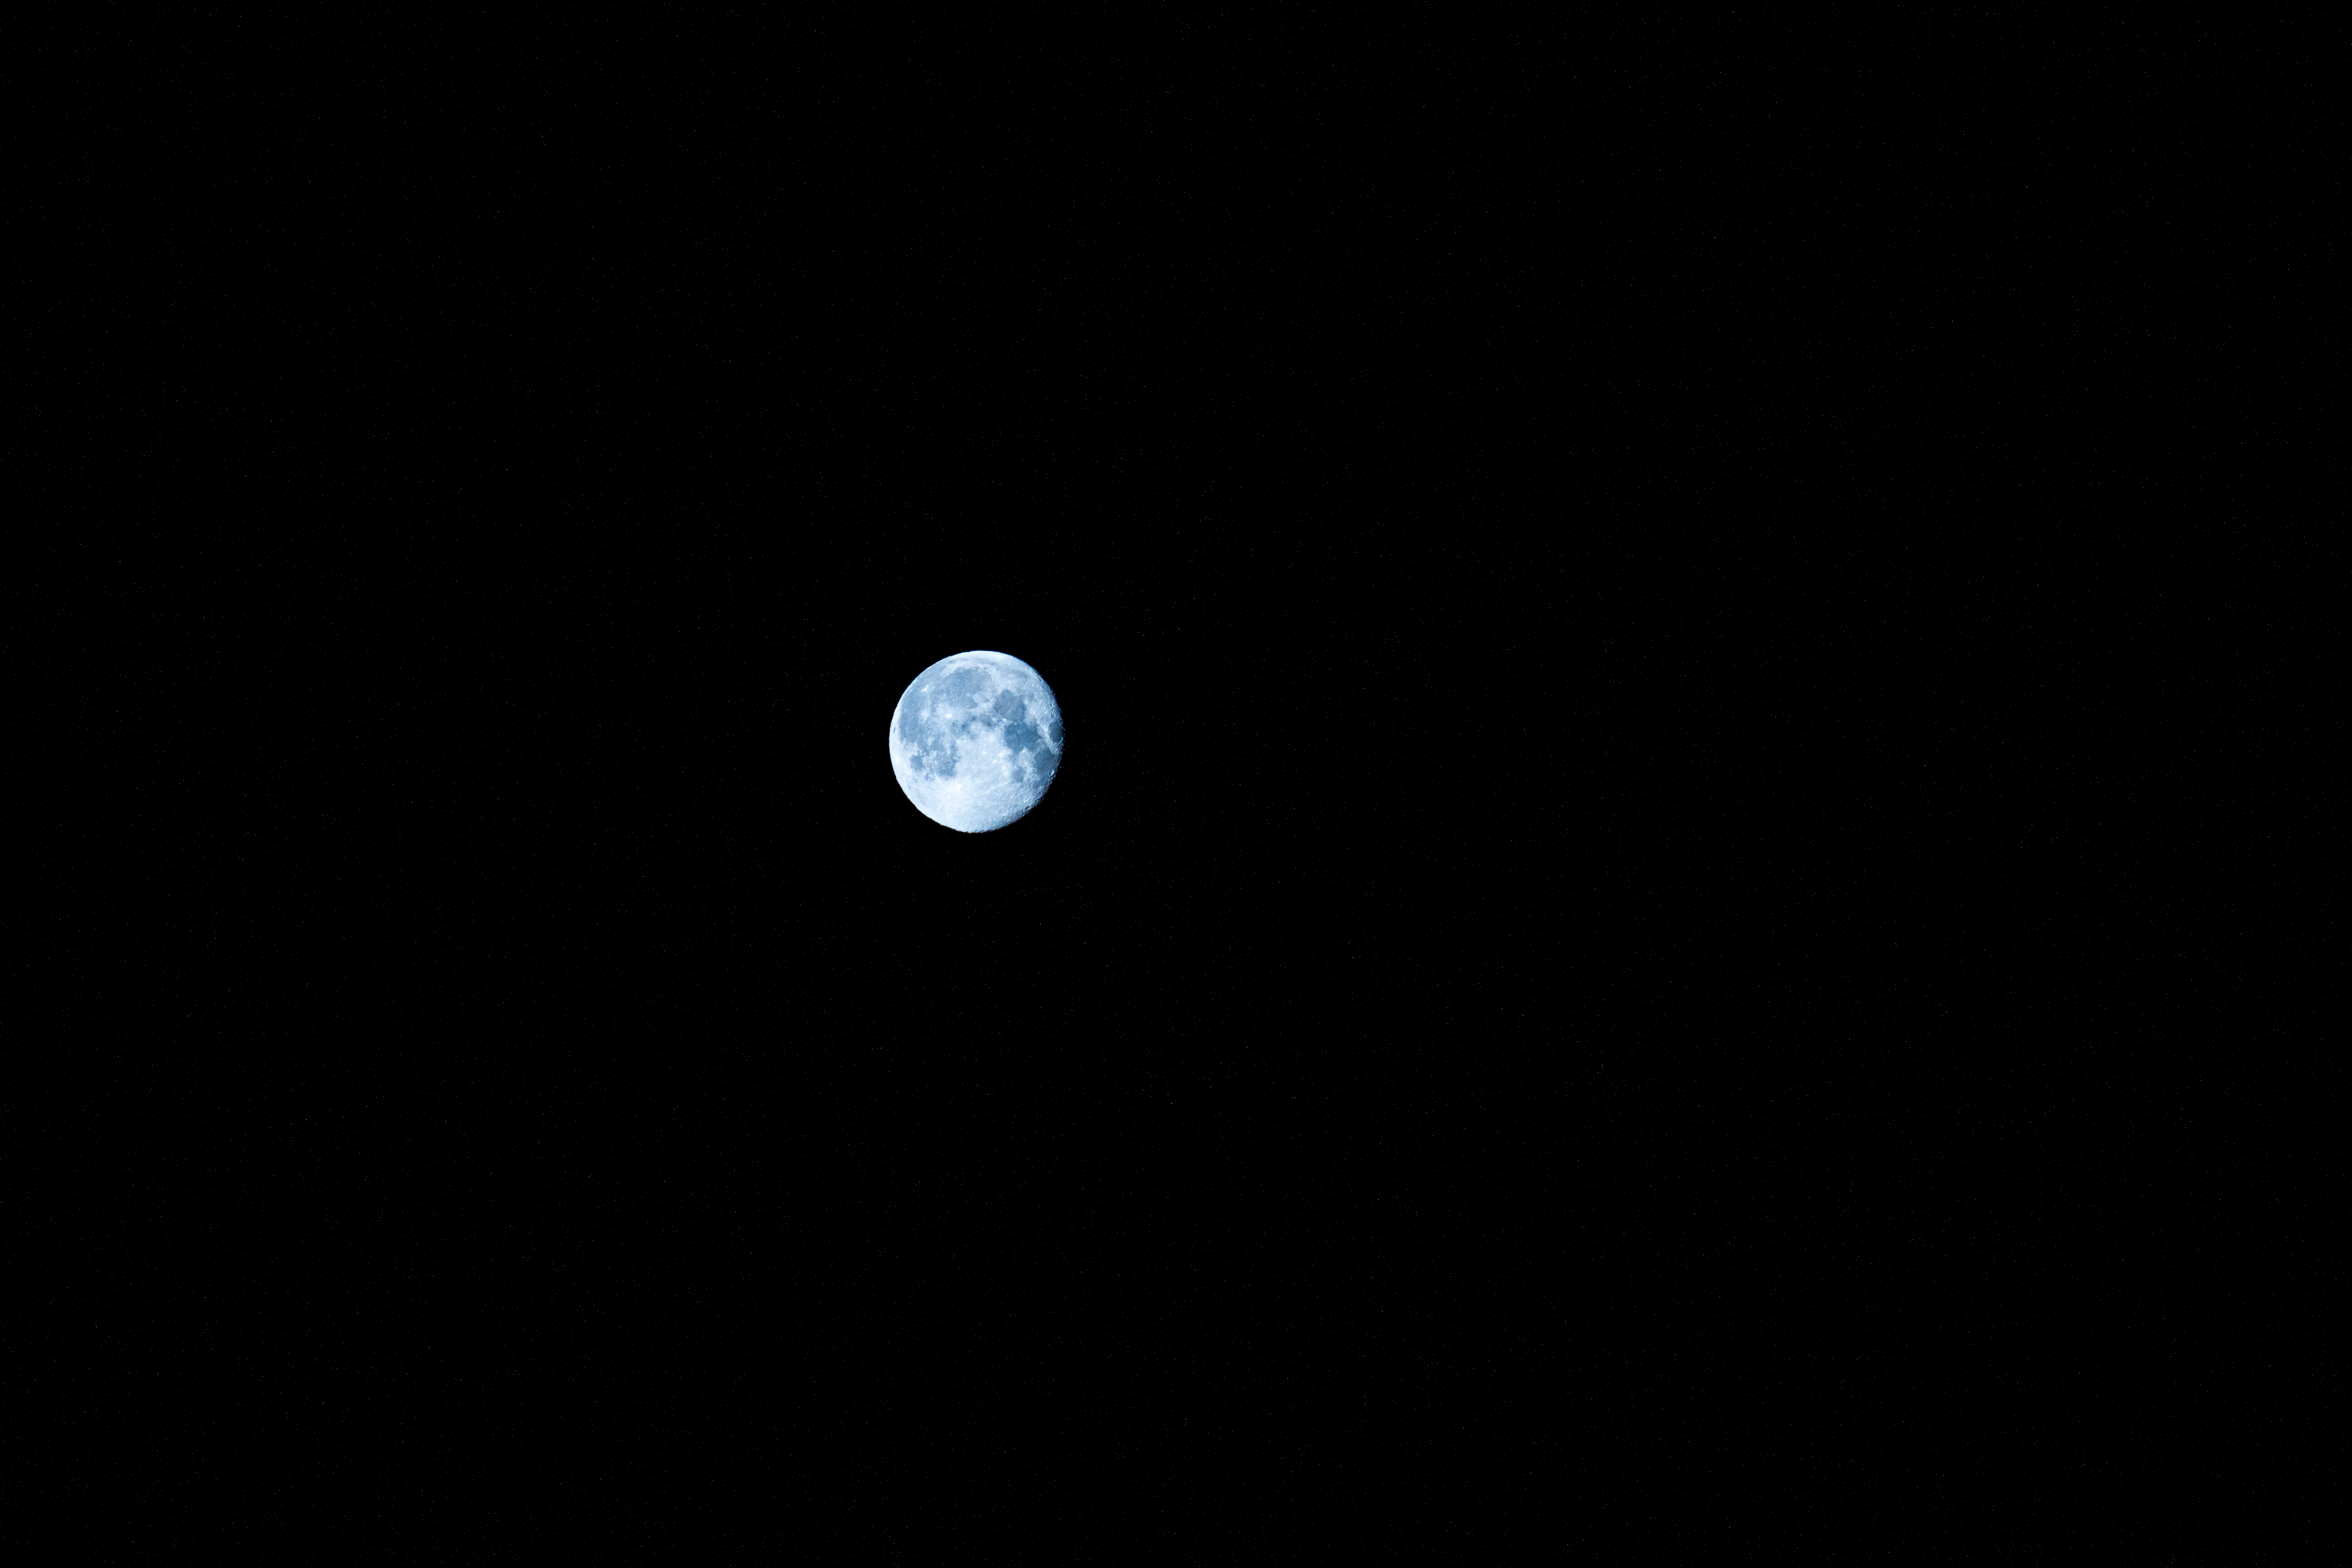
night, space, darkness, moon, full moon, moonlight, circle, astronomical object, celestial event